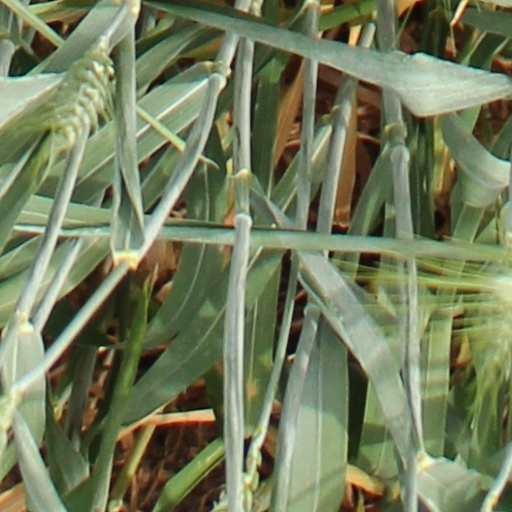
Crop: wheat